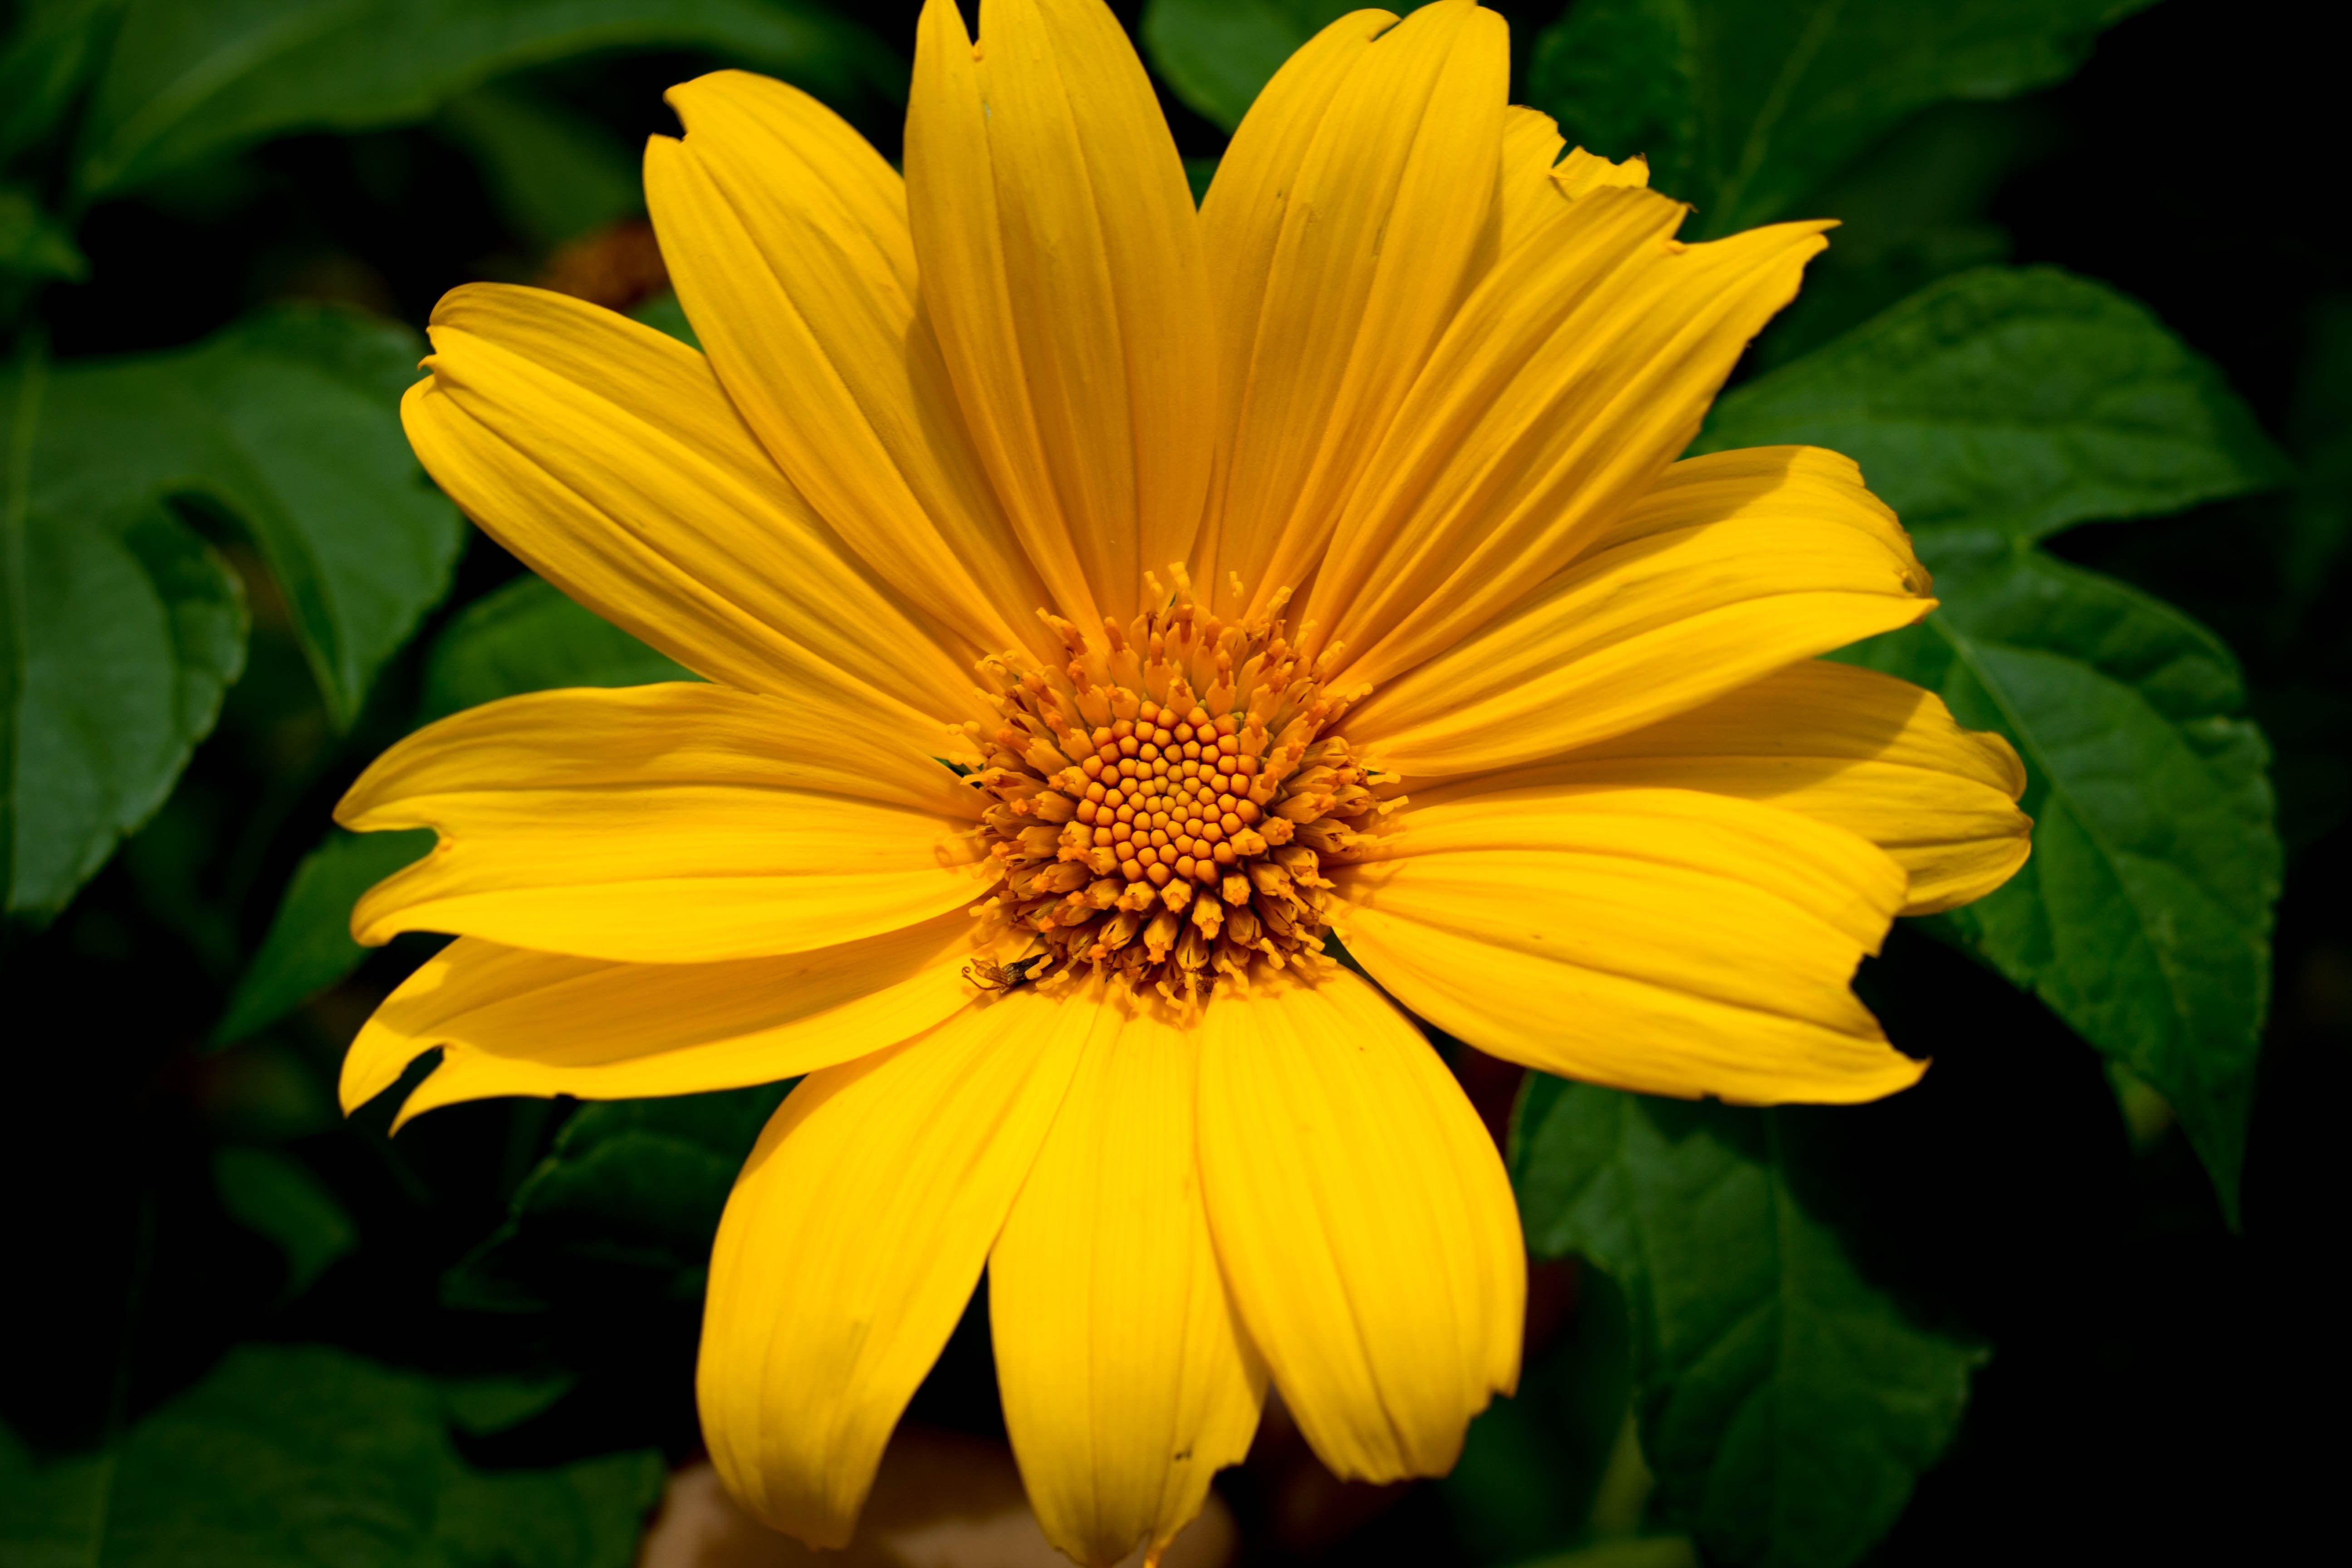
nature, plant, field, flower, petal, summer, floral, color, botany, yellow, garden, flora, botanical, sunflower, wildflower, sunny, macro photography, flowering plant, daisy family, annual plant, plant stem, land plant